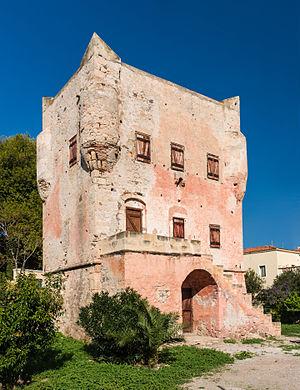
la Tour de Markelos (ca.1802), île d'Egine, Grèce.
La guerre d’indépendance grecque, ou Révolution grecque, est le conflit durant lequel les Grecs, finalement soutenus par les grandes puissances, réussirent à obtenir leur indépendance de l'Empire ottoman.
Égine est une île grecque du golfe Saronique, au sud-ouest d'Athènes. Ses habitants sont les Éginètes.